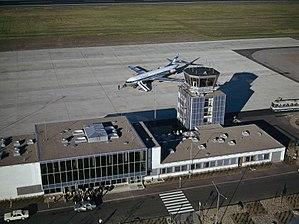
Kuopio est une ville du centre-est de la Finlande. C'est la 8ᵉ ville du pays. Importante ville étudiante, elle est au centre de la 8ᵉ agglomération. Capitale de la région de Savonie du Nord, c'est aussi la plus grande ville de la province de Finlande orientale. C'est un pôle urbain comparable à celui de Jyväskylä.